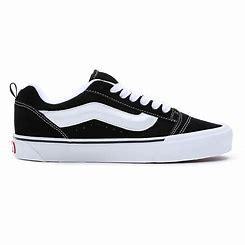
Brand: Vans
Model: KNU Skool